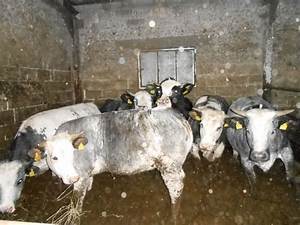
Label: mucca